Deloyala guttata

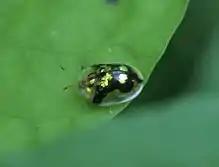
Mottled Tortoise Beetle, "Deloyala guttata", Pryor, OK, USA

Larva carry shields made from exuviae and frass on their abdomen that they lift to shield their dorsum from predators.